Ignaci Siluvai

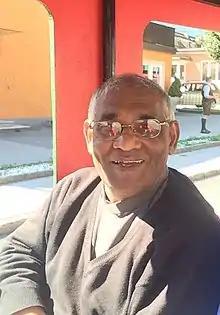
Ignaci Siluvai in 2016

Ignaci Siluvai (or "Ignatius Siluvai", also "Siluvai Ignaci") is an Indian priest and educator who established the Father Sebastian Educational and Charitable Trust and founded the Pastor Lenssen Polytechnic College (PLPC).